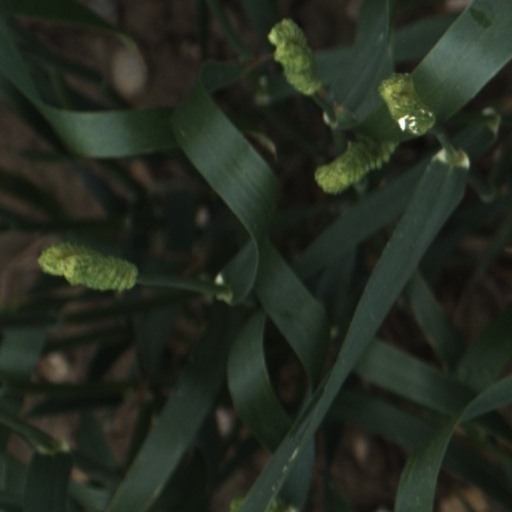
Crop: wheat